Lithuania men's national basketball team

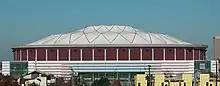
In 1996, Lithuanians were awarded their second consecutive Olympic bronze medals at the Georgia Dome.

The final was a rematch with Yugoslavia. The tense finale, where Lithuania had the support of the home crowd as the Serbs had eliminated Greece, had Lithuania winning the close first half, 49–48. With five minutes remaining, Arvydas Sabonis fouled out, as the Lithuanians were behind 76–83, later closing to 83–84. With Yugoslavia leading 87–83, Saulius Štombergas made a shot that was ruled out as the referee George Toliver called an offensive foul. Lithuanians protested the decision and received three technical fouls (first Sabonis, then Marčiulionis and then the whole team), leading them to leave the court in protest, only returning when persuaded by the Serbs. Aleksandar Đorđević, the game's overall top scorer with 41 points, scored all three free-throws. Lithuania eventually lost the game 90–96. After the final whistle, Greek fans shouted "Lithuania is the champion" and booed Yugoslavia during the medal ceremony, which also had the third-placed Croatians leaving for the Yugoslavs – who were still waging a war against Croatia. Marčiulionis, who was named tournament MVP, later stated that "we felt robbed and we still feel that", while acknowledging that despite the questionable refereeing, the silver medal came due to a lack of depth in the Lithuanian bench along with the Yugoslavs knowing "how to provoke other players and initiate psychological battles".